Battle of Shanghai

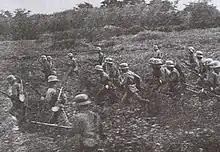
Chinese troops making a charge in Luodian

At this point, the Chinese decided to deploy British-made Vickers 6-ton tanks to assist their troops in the assault. However, the Chinese were insufficiently trained in coordinating infantry-tank tactics, and the troops were unable to keep up with the tanks. Without sufficient infantry to protect them, the tanks were vulnerable to Japanese anti-tank weapons and artillery in the close quarters, and became useless when they entered the city center. The few troops who did manage to keep up with the tanks through the city blocks were then trapped by Japanese blockades and cut down by flamethrowers and intense machine gun fire.